DSB Class MY 1201 and 1202

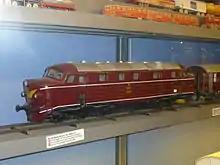
Model of DSB MY 1201 in the Danish Railway Museum

DSB MY 1201 and 1202 were two diesel locomotives built by Frichs in Aarhus, Denmark in 1957 and 1960.